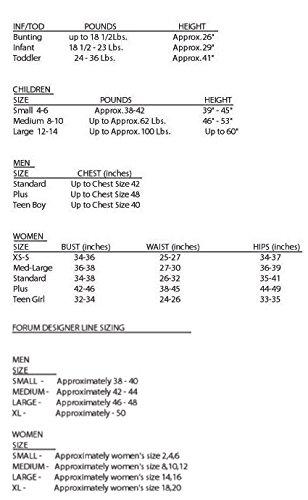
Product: Forum Novelties I'm Invisible Costume Stretch Body Suit, Leopard Print, Child Medium
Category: Clothing, Shoes & Jewelry | Costumes & Accessories | Kids & Baby | Girls | Costumes
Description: Look to Forum Novelties for all your Halloween, bachelorette party, Easter, Mardi Gras and St. Patrick's day supplies.
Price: $23.06
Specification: ProductDimensions:14.3x11x1inches|ItemWeight:12ounces|ShippingWeight:12ounces(Viewshippingratesandpolicies)|DomesticShipping:ItemcanbeshippedwithinU.S.|InternationalShipping:ThisitemcanbeshippedtoselectcountriesoutsideoftheU.S.LearnMore|ASIN:B00ICF759Y|Itemmodelnumber:71959|Manufacturerrecommendedage:4-12years